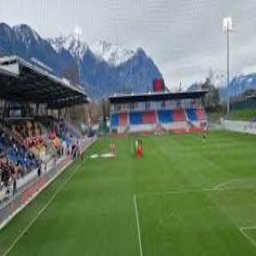
Rheinpark Stadium